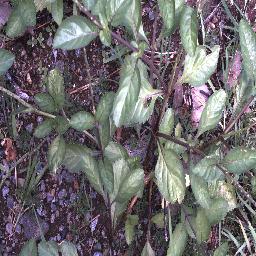
Label: snake_weed